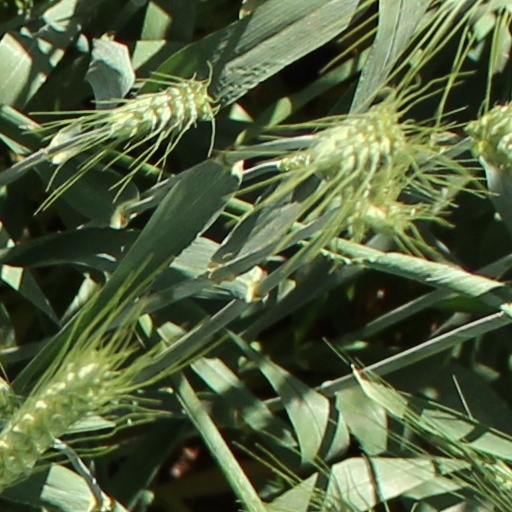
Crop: wheat